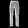
Label: Trouser